Shaun Bartlett (singer)

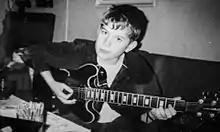
Shaun Bartlett in a sofa (1991)

His Norwegian mother, Elin Bartlett, looked after the horses at Øvrevoll Galoppbane, where his British father, Trevor Bartlett, rode as a successful jockey for a few years. They later moved to Devon, England, where Shaun and his brother spent their first years. Soon his father was offered a full-time position to race for His Highness the Emir Sheik Isa bin Salman Al Khalifa and the family moved to the island of Bahrain where Shaun and his brother grew up living in the Awali compound. In the summer of 1986 his parents divorced and Shaun moved with his mother to live in Bærum Municipality, Norway.